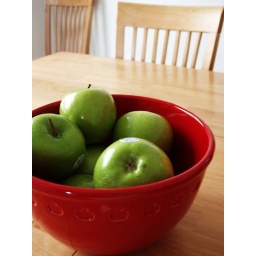
I was trilled to put these pretty green apples in the big red apple bowl.